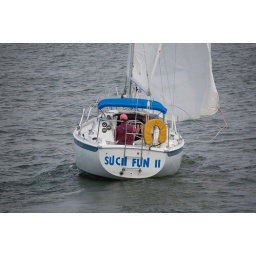
A sail boat that was passing by the Lighthouse.